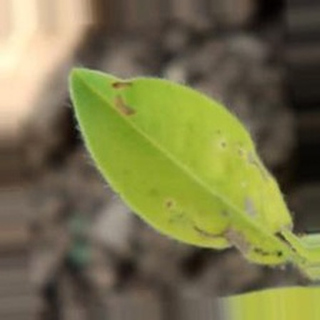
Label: groundnut_nutrition_deficiency